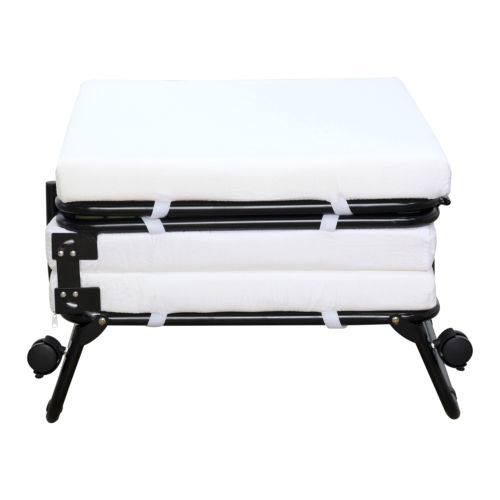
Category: sofa